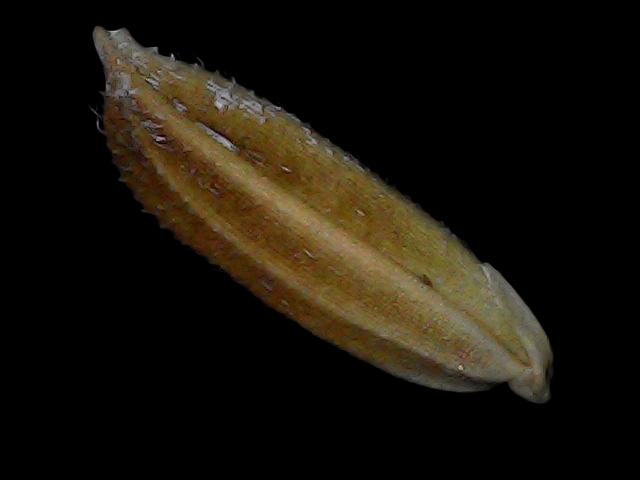
Rice variety: Bd56